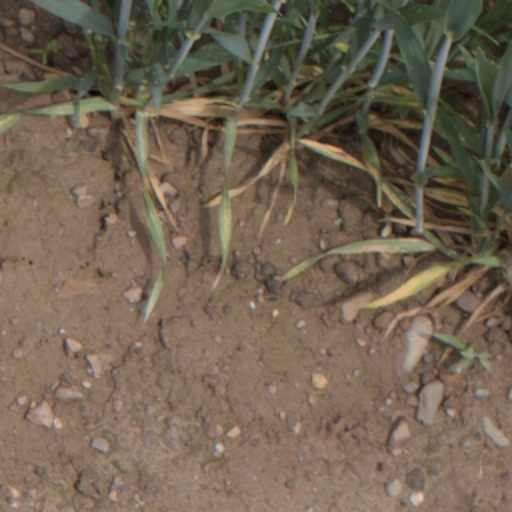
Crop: wheat